Lucie Šafářová

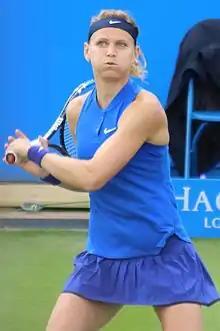
Šafářová at the 2016 Birmingham Classic

Šafářová skipped the whole Australian series, including the Australian Open and thus failing to defend her doubles title, due to the same bacterial infection which hospitalized her at the end of 2015. She returned to tennis at the Qatar Open, where she was the defending champion. However, she lost to Turkish wild card Çağla Büyükakçay.